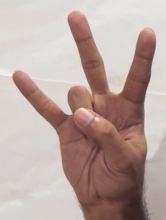
ASL sign: 7